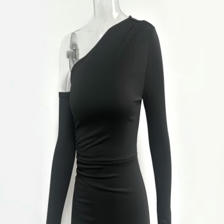
Label: Model